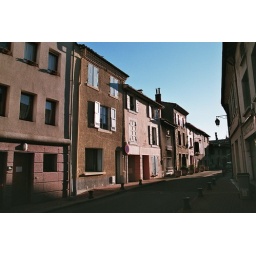
I live in the pink house under the roof.